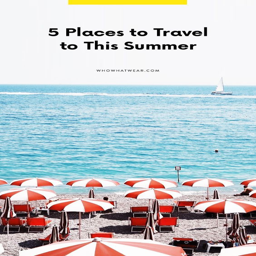
if there is anyone who knows how to take the picture - perfect vacation , it 's fashion girls .